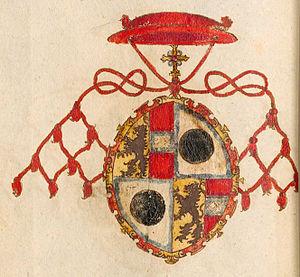
Wolf Dietrich de Raitenau, né le 26 mars 1559 au château de Hofen en Vorarlberg et mort à la forteresse de Hohensalzburg le 16 janvier 1617, fut prince-archevêque de Salzbourg de 1587 jusqu'à sa destitution et son arrestation en 1612. Les places et les bâtiments réalisés sous son règne selon les plans de Vincenzo Scamozzi marquent encore aujourd'hui l'image de la ville de Salzbourg.